Terrorism in Lebanon

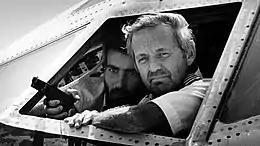
TWA Flight 847 Captain John Testrake with hijacker in Beirut

Terrorism in Lebanon refers to the acts of terrorism that have occurred in Lebanon through various phases of its history. According to the U.S. Country Reports on Terrorism in 2016 and 2017, Lebanon is considered a safe haven for certain terrorist groups. Terrorist organizations operating in Lebanon include Hezbollah, Palestinian militias, and other radical Sunni Muslim organizations. The government was reported to not be in control of "all regions" of the country which includes many refugee camps and its borders with Israel and Syria.